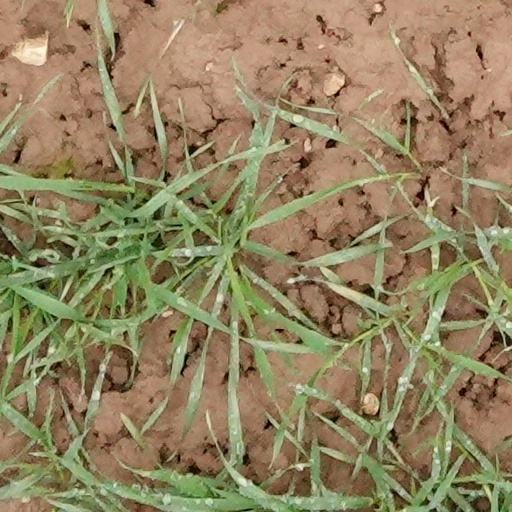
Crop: wheat